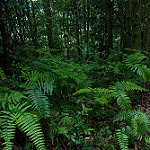
Label: forest